Bushmanland (South West Africa)

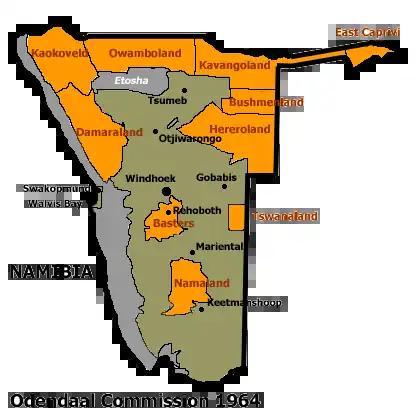
Allocation of land to Bantustans according to the Odendaal Plan. Bushmanland is in the north-east.

Bushmanland was a Bantustan in South West Africa (present-day Namibia), intended by the apartheid government to be a self-governing homeland for the San people (the Bushmen).